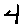
Label: 4